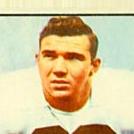
Age: 23